American Century Championship

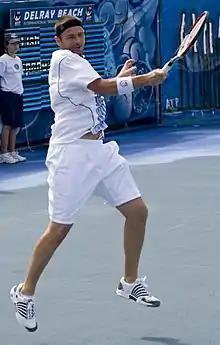
Mardy Fish has won the tournament championship two times in 2020 and 2024.

In 2020, fans were unable to attend due to the COVID-19 pandemic. On Friday, July 10, in Round One of the 31st annual American Century Championship, former Buffalo Bills defensive tackle Kyle Williams held the first round lead after scoring 25 points, followed by Smoltz who was five points back. Fish, Wagner, and Palmer all scored 18 points each. On Saturday, July 11, Round Two was highlighted by Mardy Fish's historic round as he set the single round modified Stableford scoring system record with 37 points, breaking the previous mark held by Mark Rypien and Josh Scobee whilst also posting a 63 in total strokes. He started his second round with a bogey on the first hole, but would then make ten birdies on his round, including birdying the final five holes, jumping him into the lead and giving him a three-point lead over Williams. Smoltz was 18 points behind Fish. Despite playing from the front tees, this broke the competitive course record of 64 at Edgewood Tahoe Resort, which was set in 1984 by World Golf Hall of Famer Lee Trevino. On Sunday, July 12, before Round Three, two-time defending champion Tony Romo was forced to withdraw after sustaining a wrist injury, ending Romo's quest for a three-peat. Fish would not relinquish his 36-hole lead as he went on to win the tournament scoring 76 total points. Williams finished in second place nine points behind Fish. John Smoltz's consistency found him in third place after scoring 58 total points and Curry rallied on Sunday to score 26 points and finish fourth after scoring a combined 56 total points.